Compagnie minière de l'Ogooué

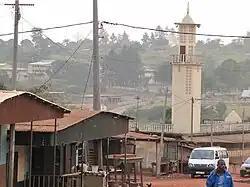
Town of Moanda

As of 2001 the Moanda mine had a capacity of 2.5 million tons of ore per year, with reserves of 100 years.